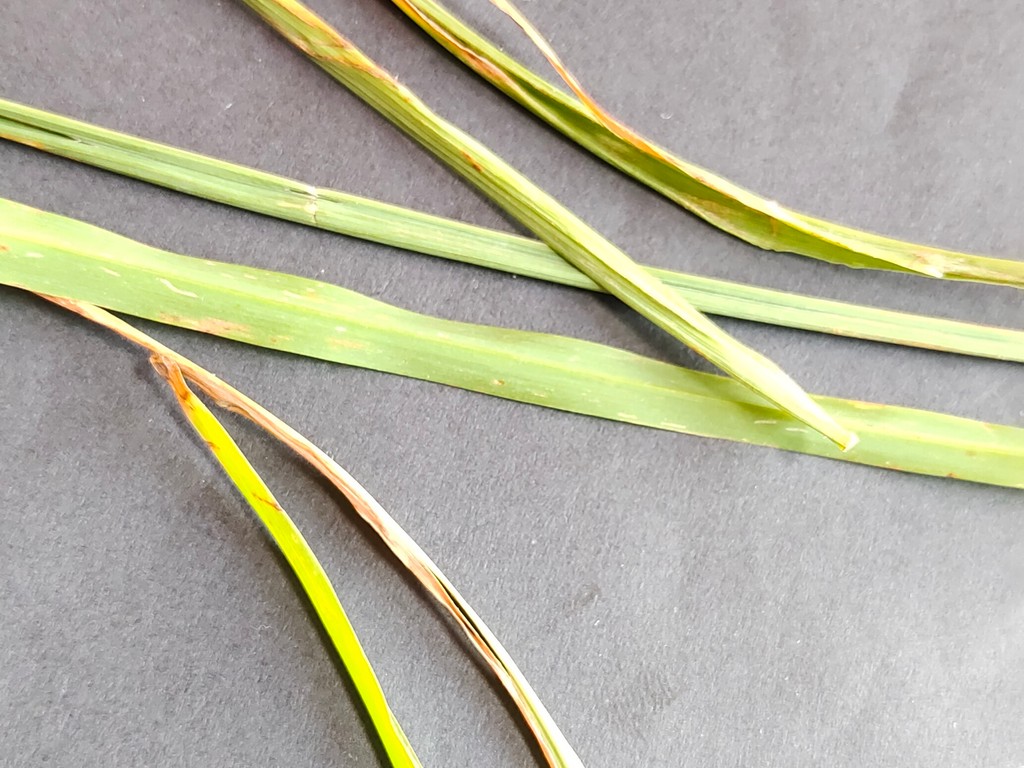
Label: Unhealthy